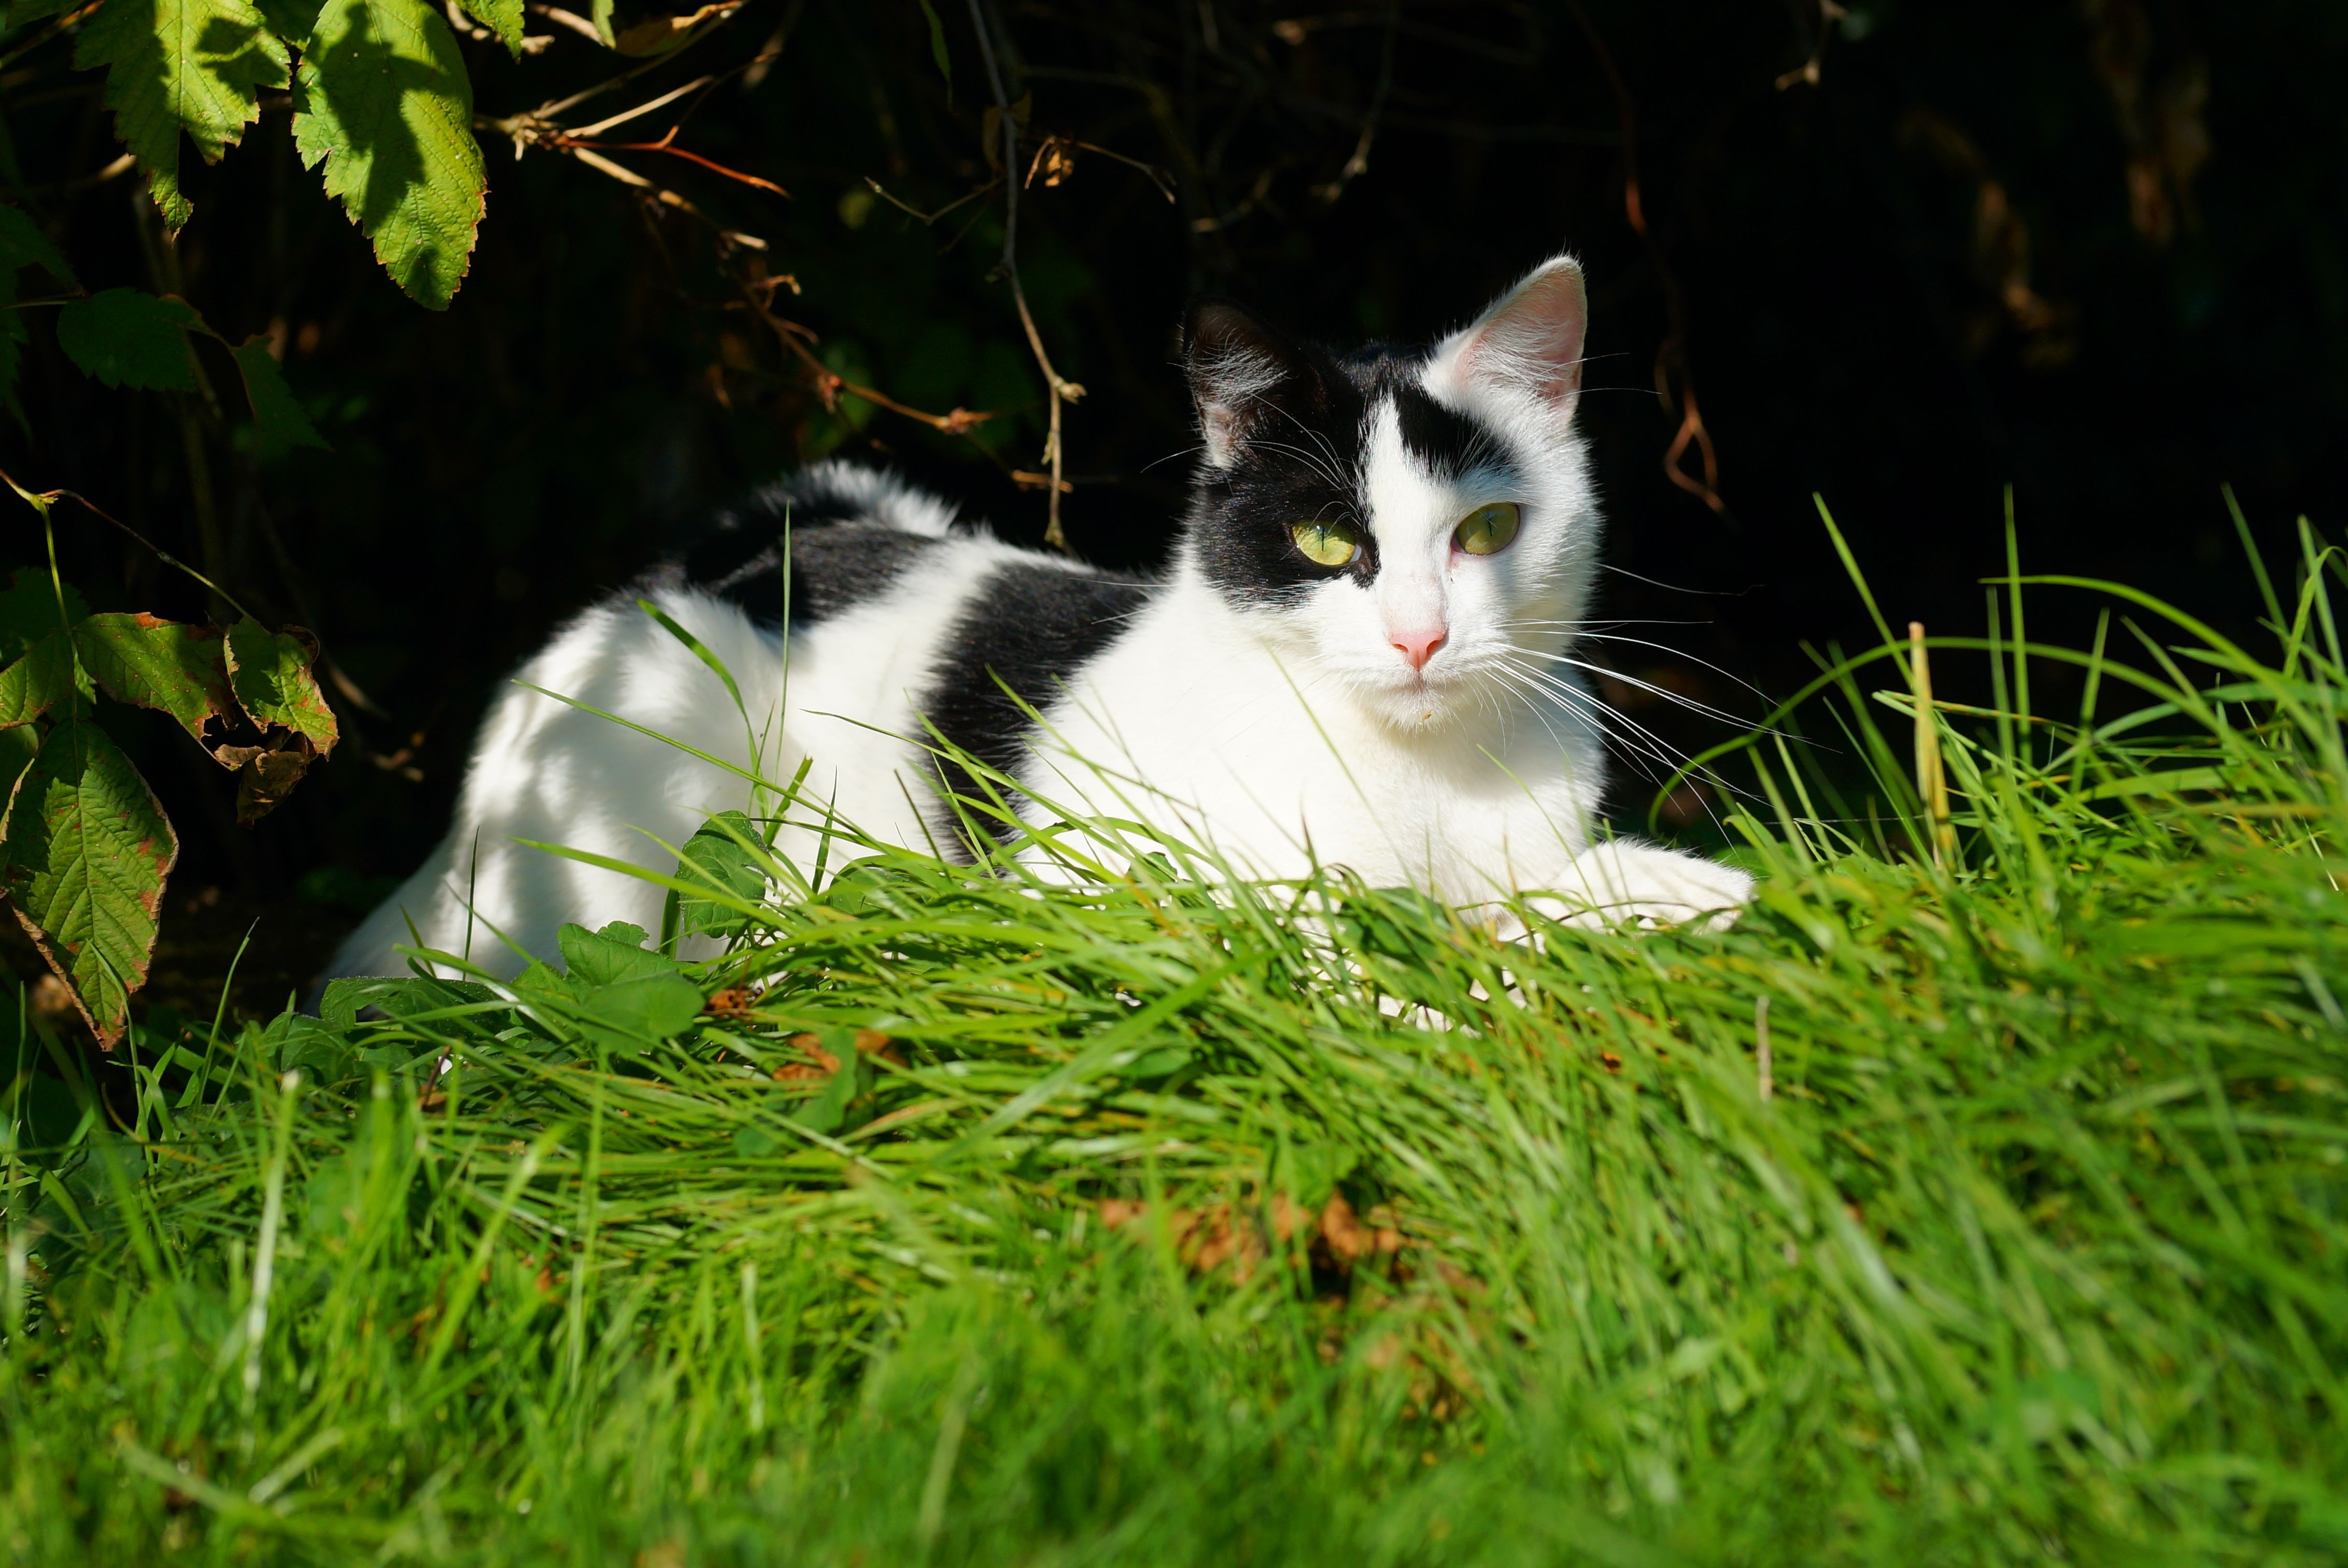
grass, sweet, animal, cute, female, pet, fur, portrait, green, kitten, cat, shadow, mammal, garden, fauna, whiskers, adidas, head, vertebrate, mieze, attention, late summer, domestic cat, dear, cat face, graceful, cat's eyes, big eyes, small to medium sized cats, cat like mammal